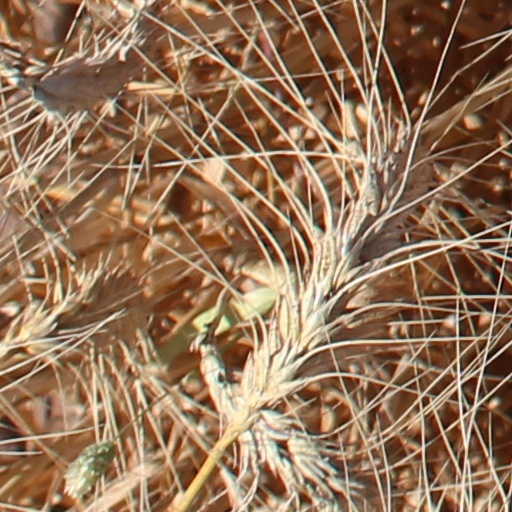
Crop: wheat